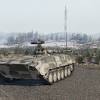
Label: BMP